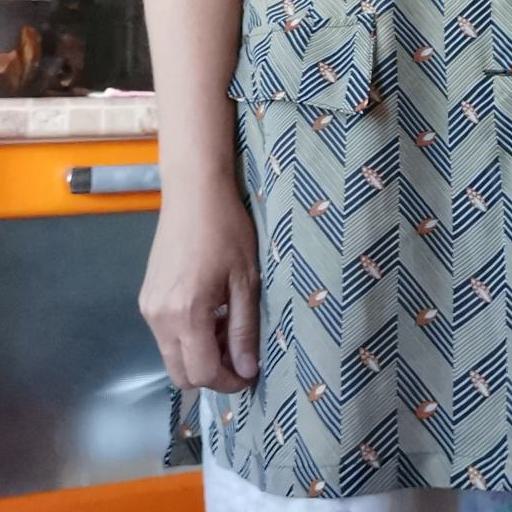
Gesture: no_gesture